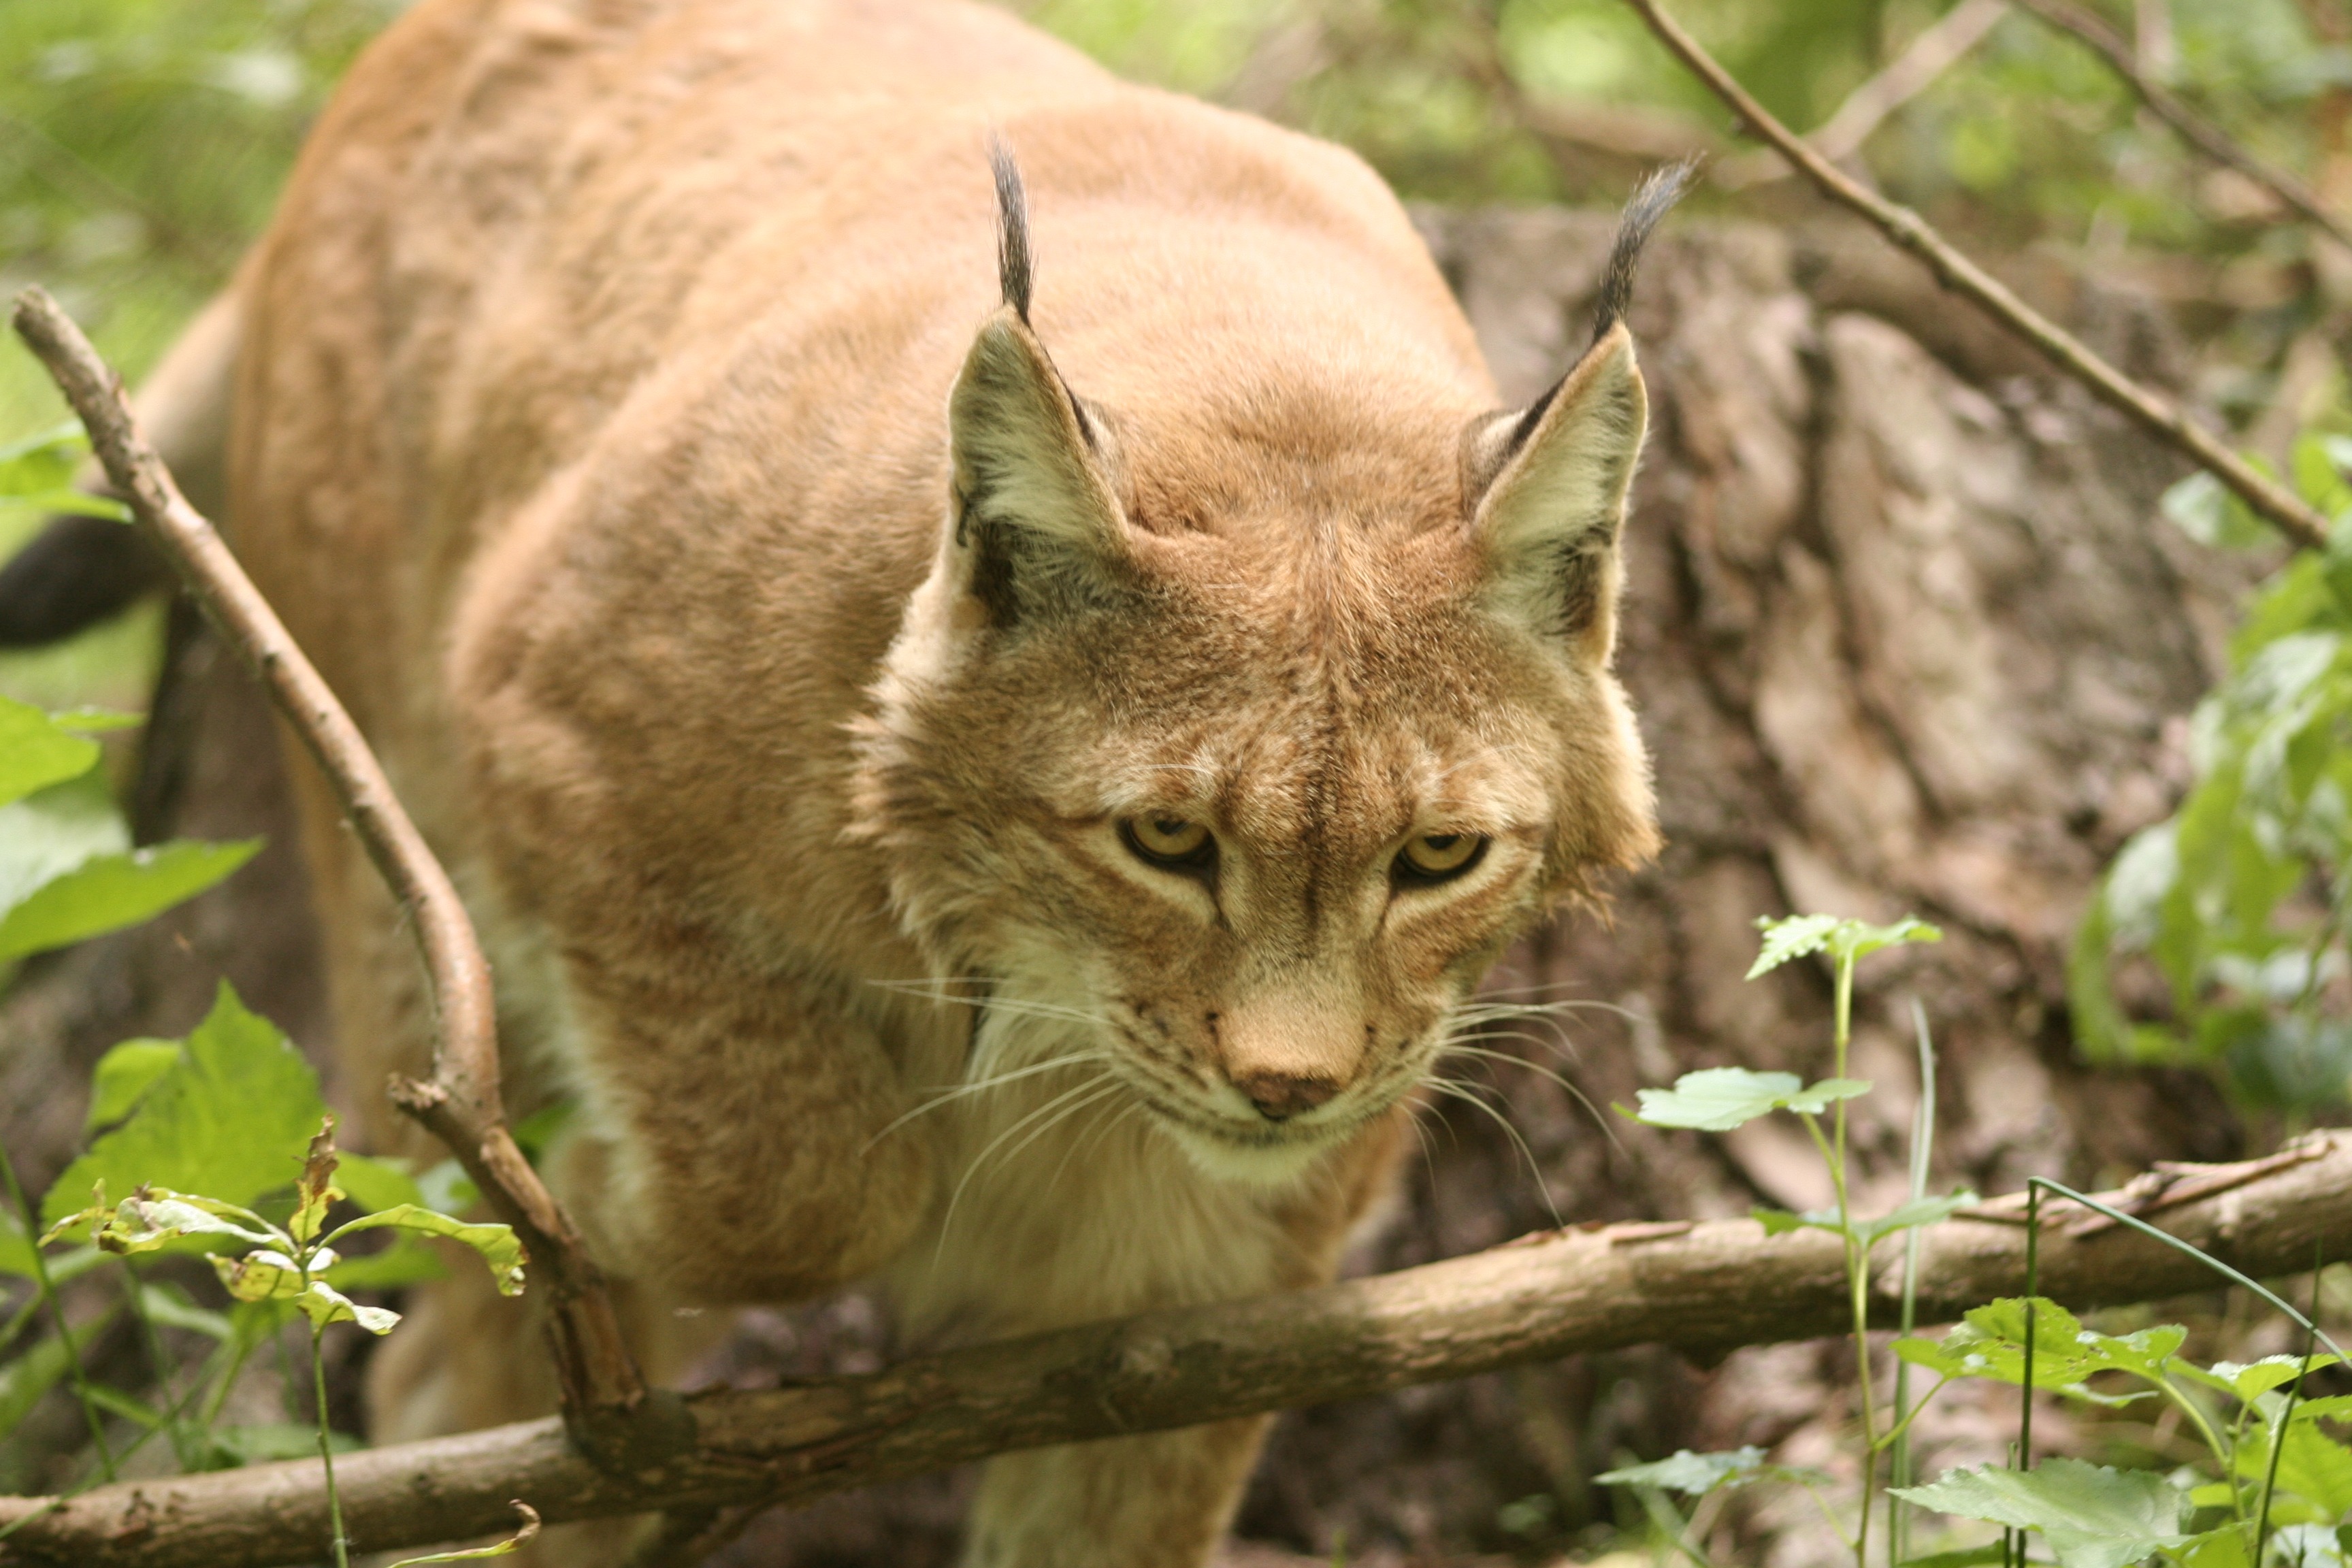
nature, wildlife, cat, mammal, fauna, animals, mammals, vertebrate, lynx, attention, wildcat, cougar, puma, felidae, wild cat, eurasischer lynx, lynx lynx, small to medium sized cats, cat like mammal, halbw chsig